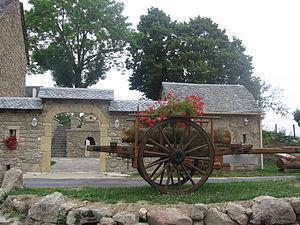
Golinhac est une commune française, située dans le département de l'Aveyron en région Occitanie.